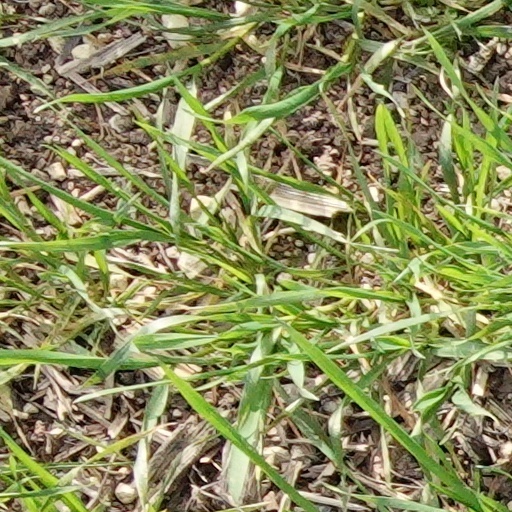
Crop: wheat